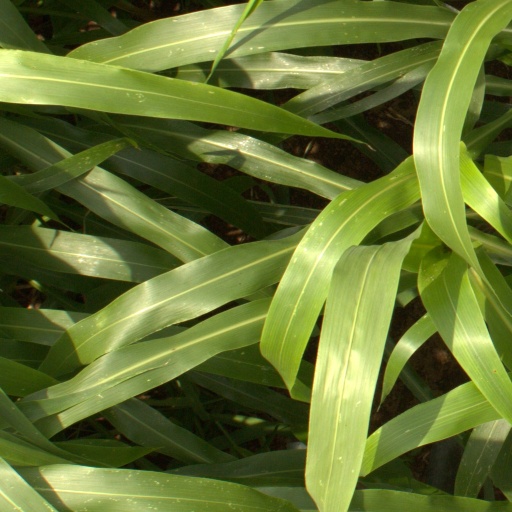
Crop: sorghum